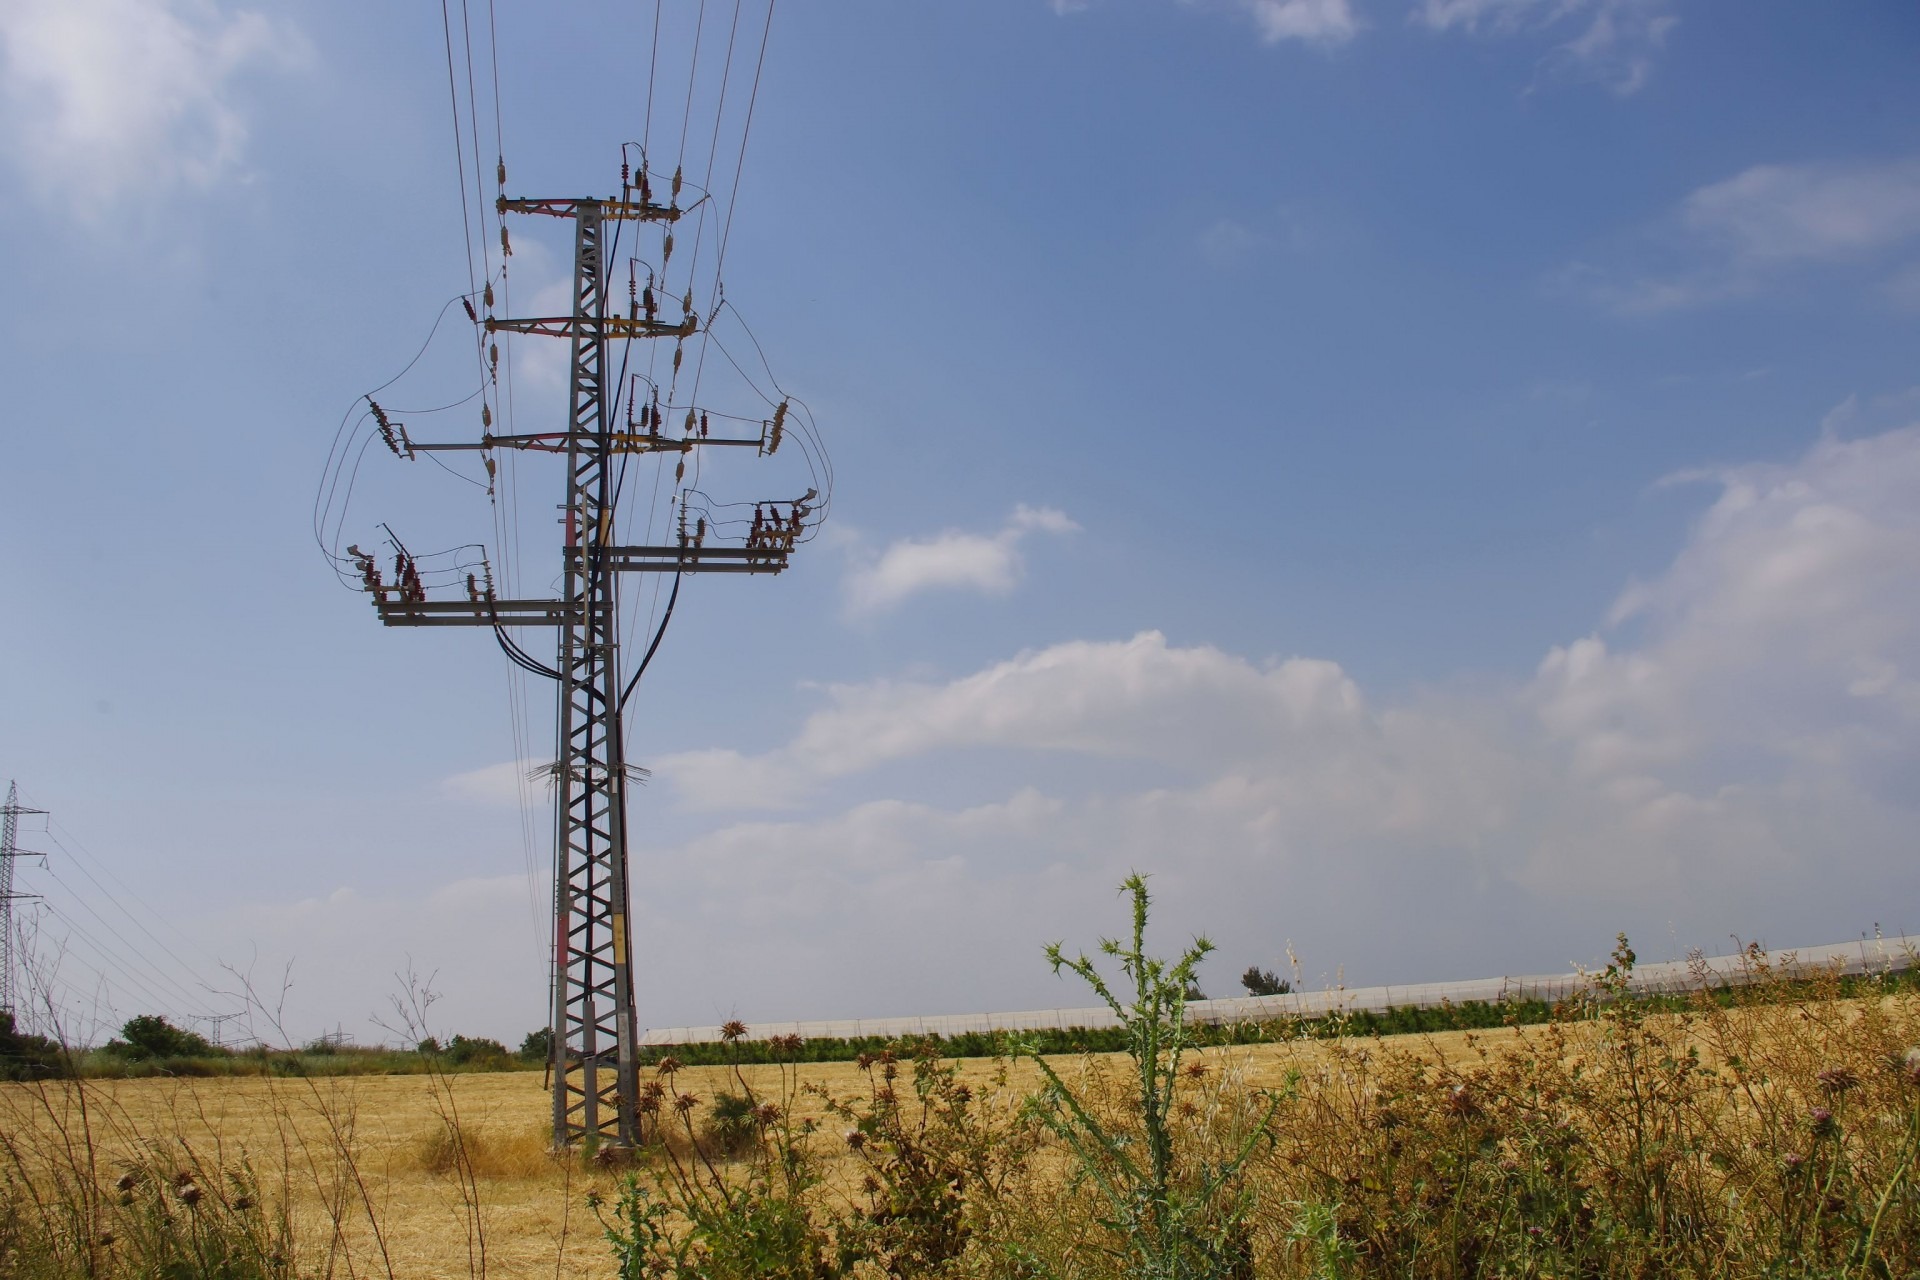
field, prairie, wind, cable, line, vehicle, tower, mast, industrial, electricity, energy, high voltage, appliance, power, wind farm, shock, power lines, transmission tower, power cable, outdoor structure, electrical supply, overhead power line, electrify